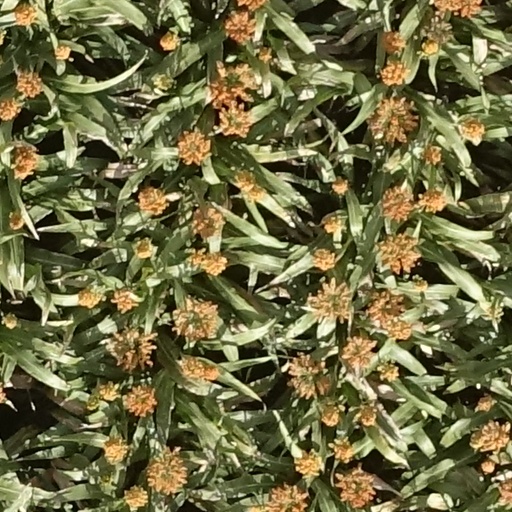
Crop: sorghum